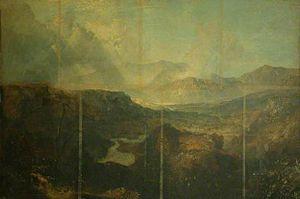
James Astbury Hammersley est un peintre anglais, professeur d'art et de dessin.